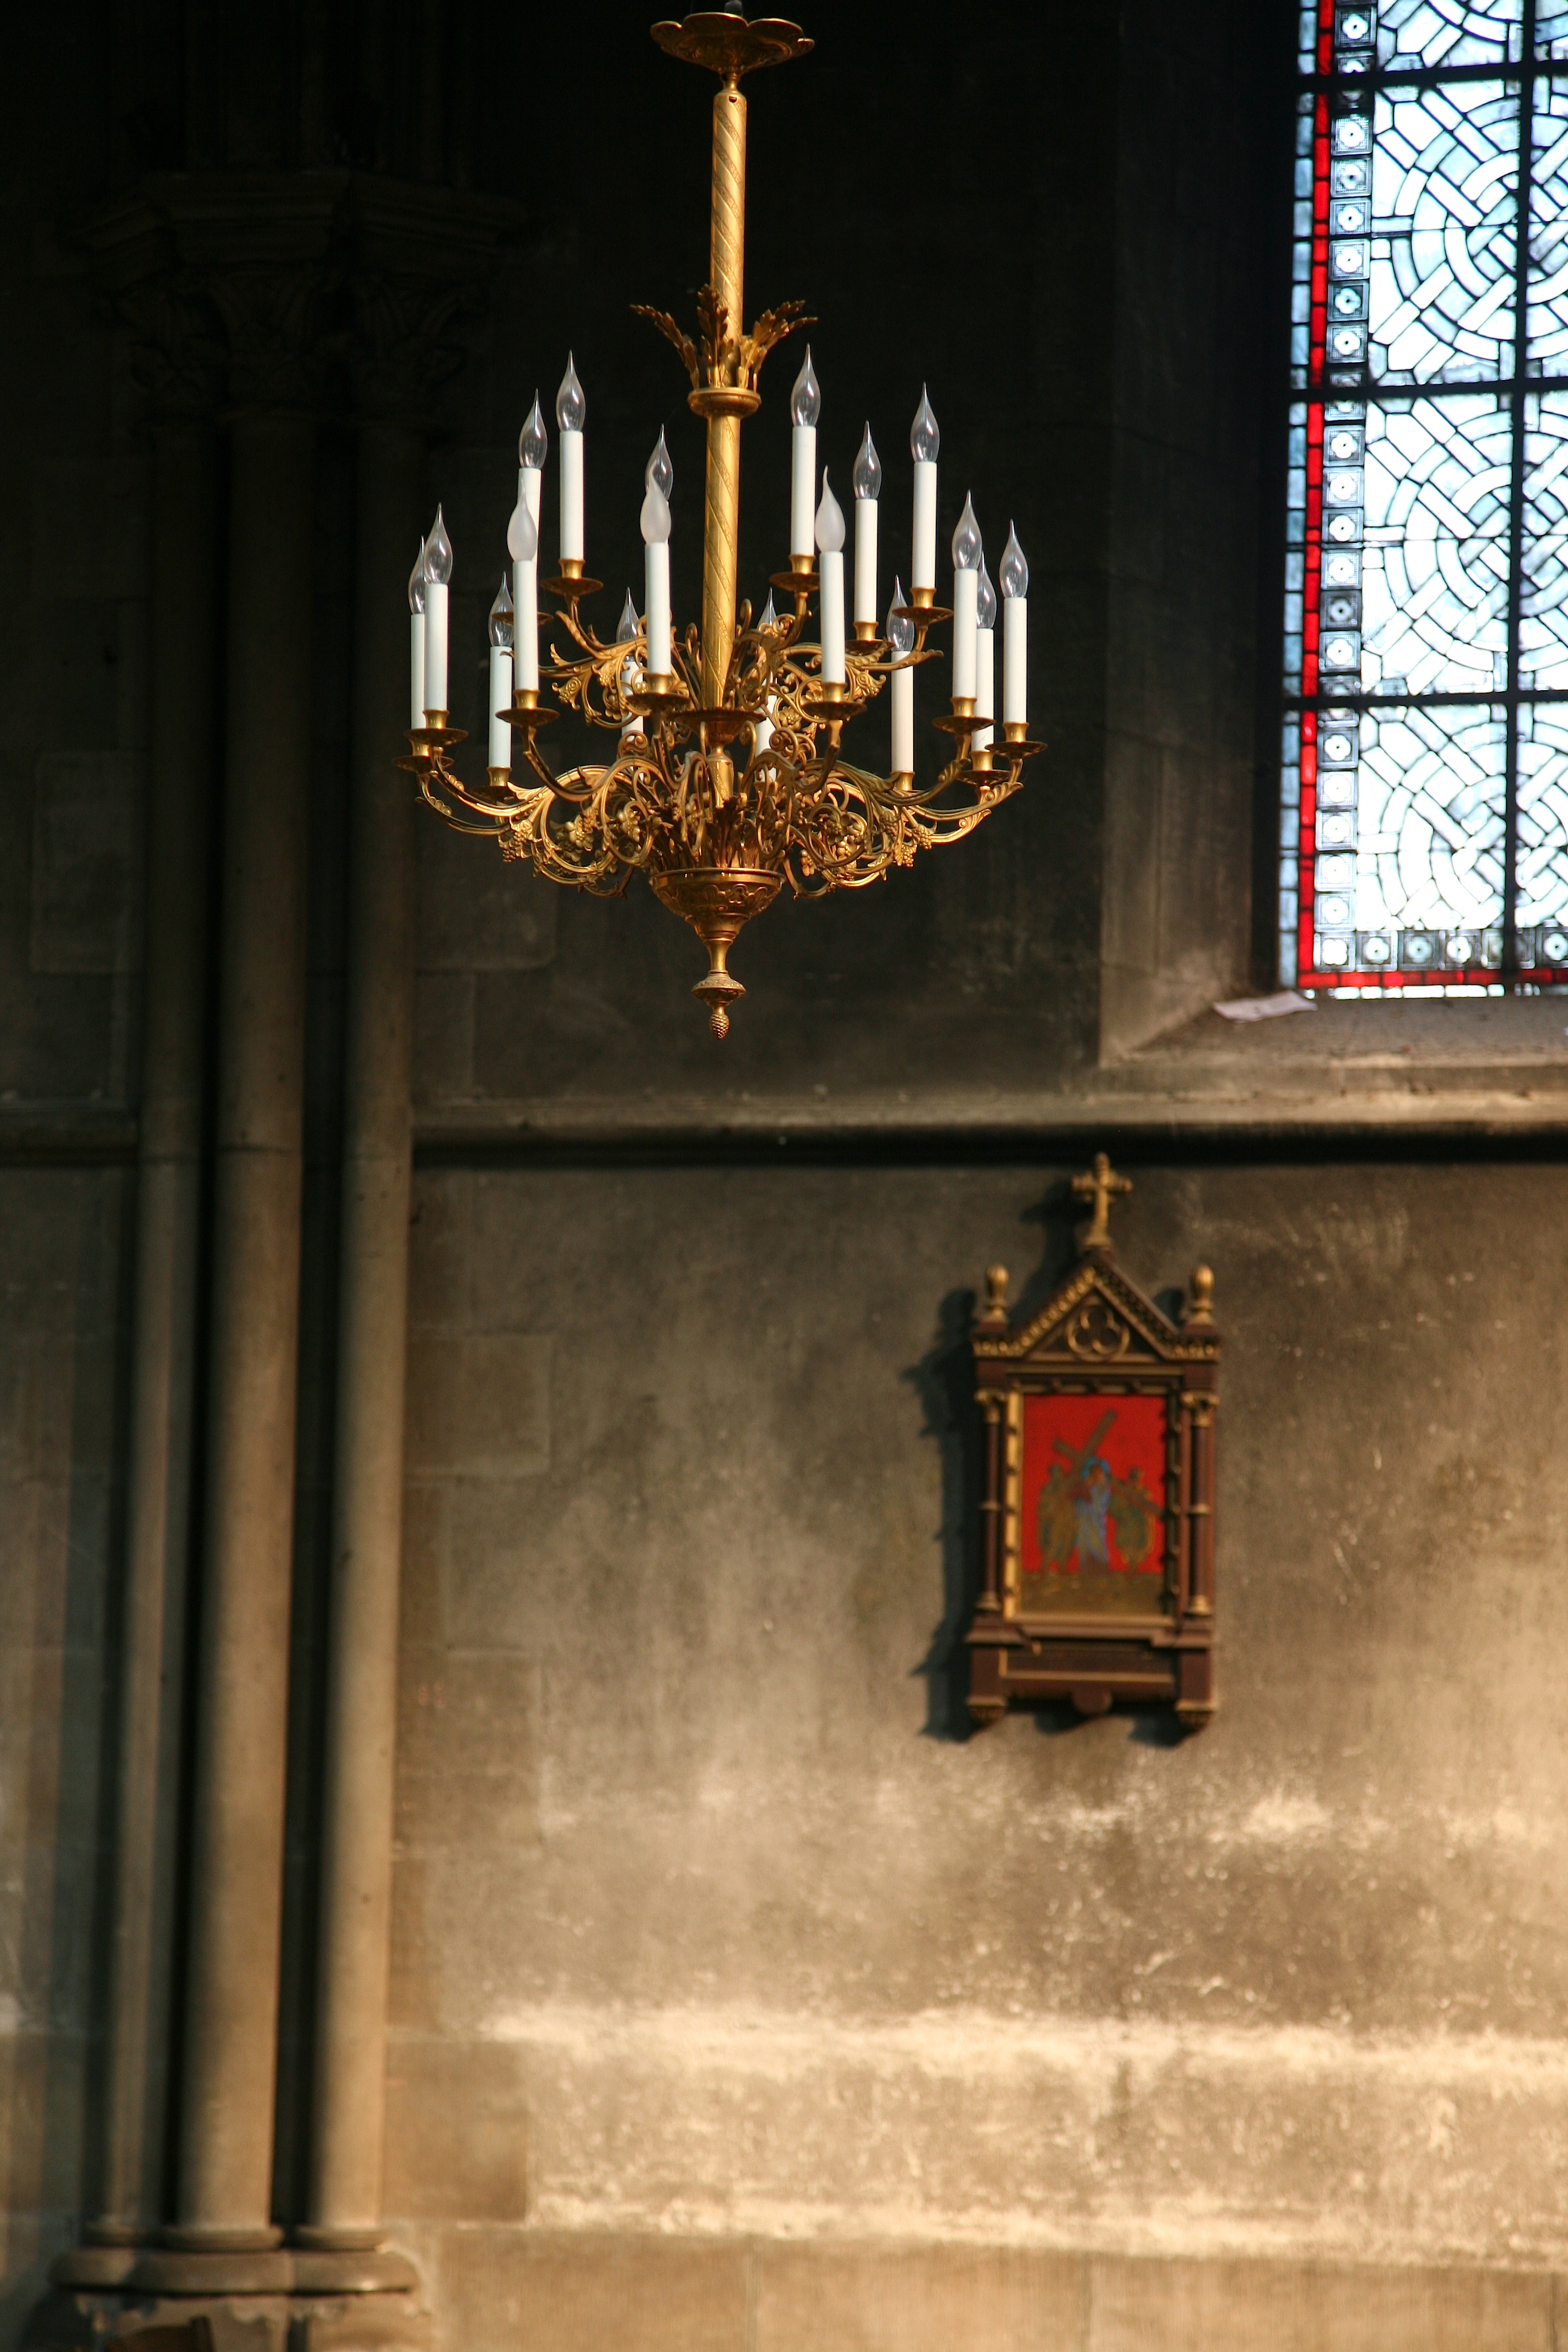
light, architecture, building, church, cathedral, chapel, lighting, gothic, place of worship, medieval, auvergne, allier, symmetry, light fixture, arquitectura, eglise, catedral, cathedrale, basilica, dom, architektur, basilique, gothique, kathedraal, cattedrale, historique, katedra, moulins, moulinssurallier, ardeaglais